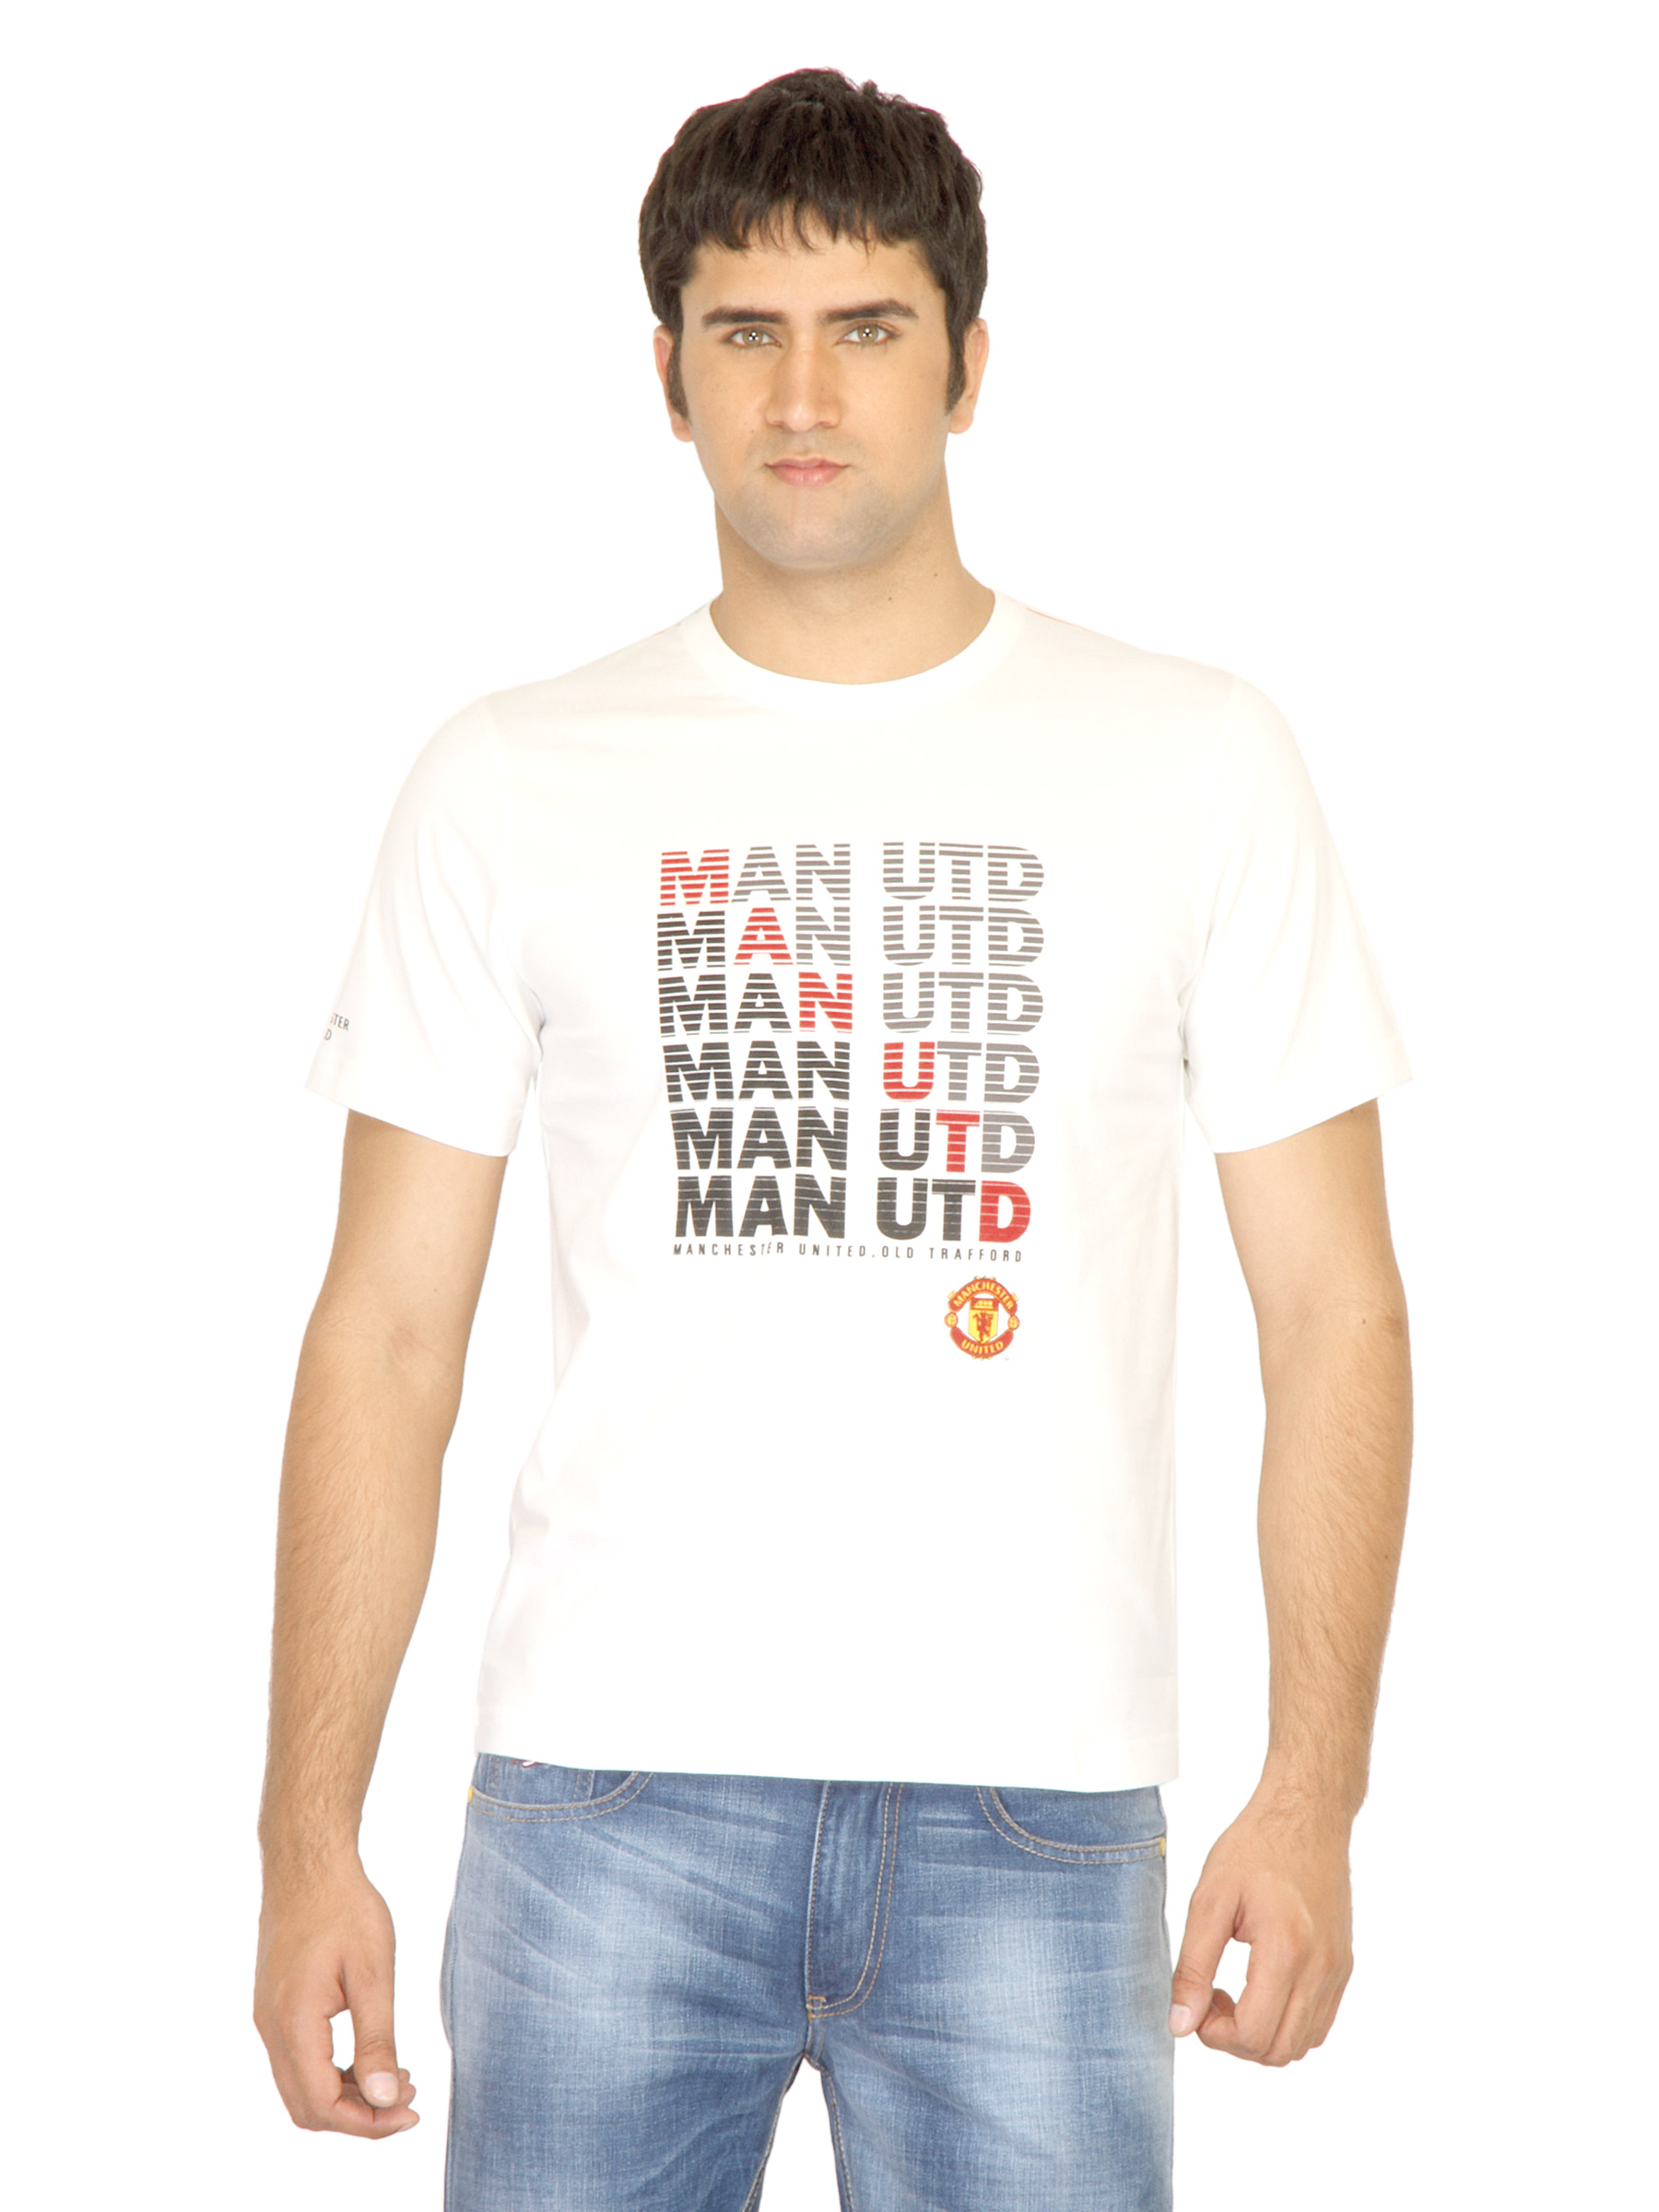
Manchester United Men Printed White Tshirt
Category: Apparel / Topwear / Tshirts
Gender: Men
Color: White
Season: Fall 2011
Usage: Casual